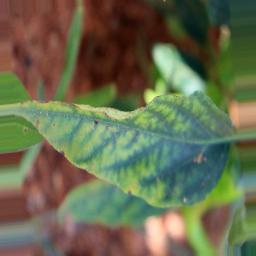
Label: nutritional